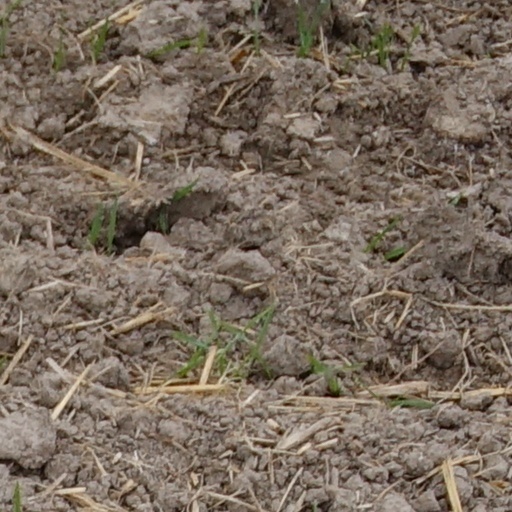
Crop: wheat